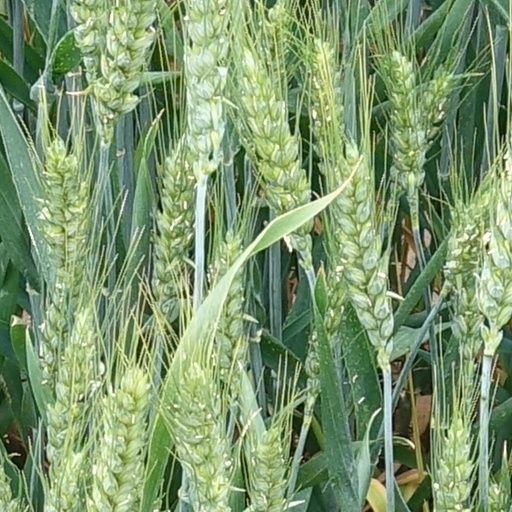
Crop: wheat